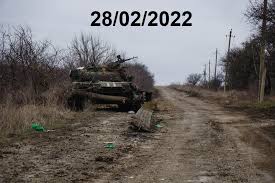
Label: T-80